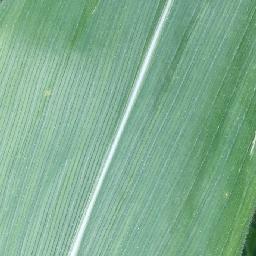
Label: Corn___healthy